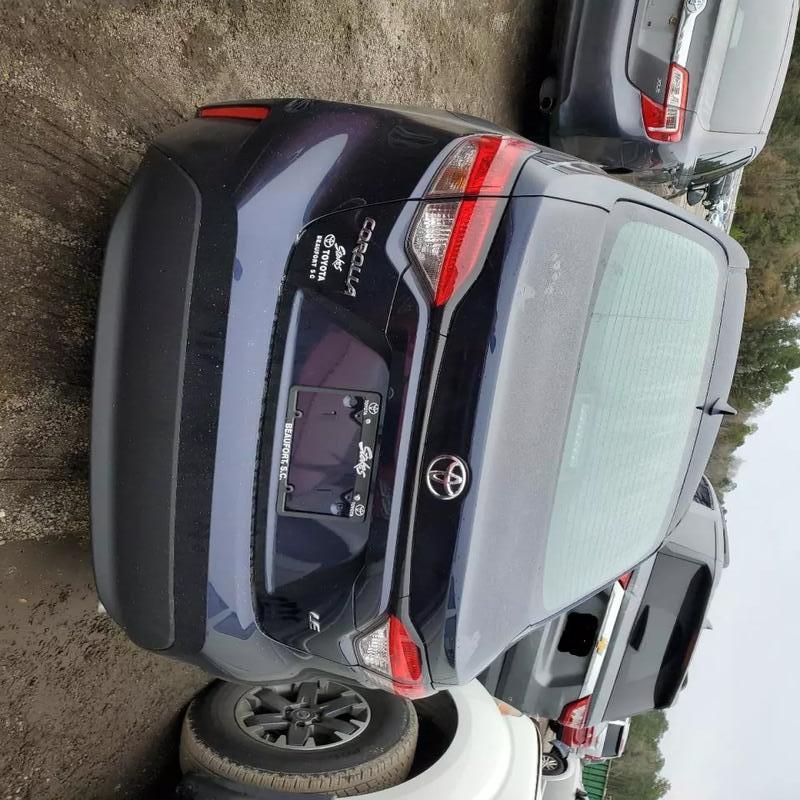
Aucun dommage détecté.
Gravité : aucun